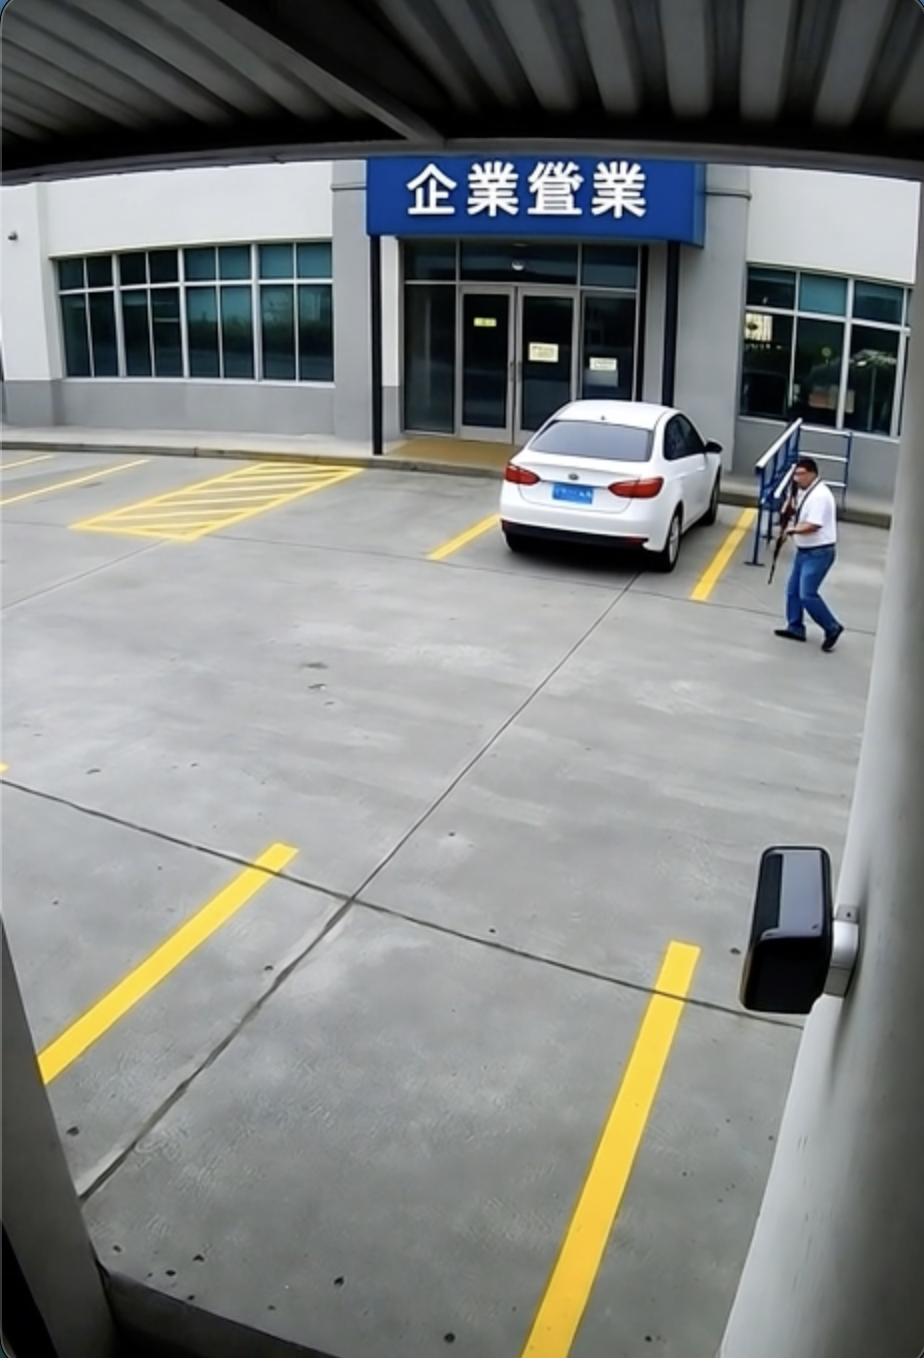
Object: person

Object: weapon